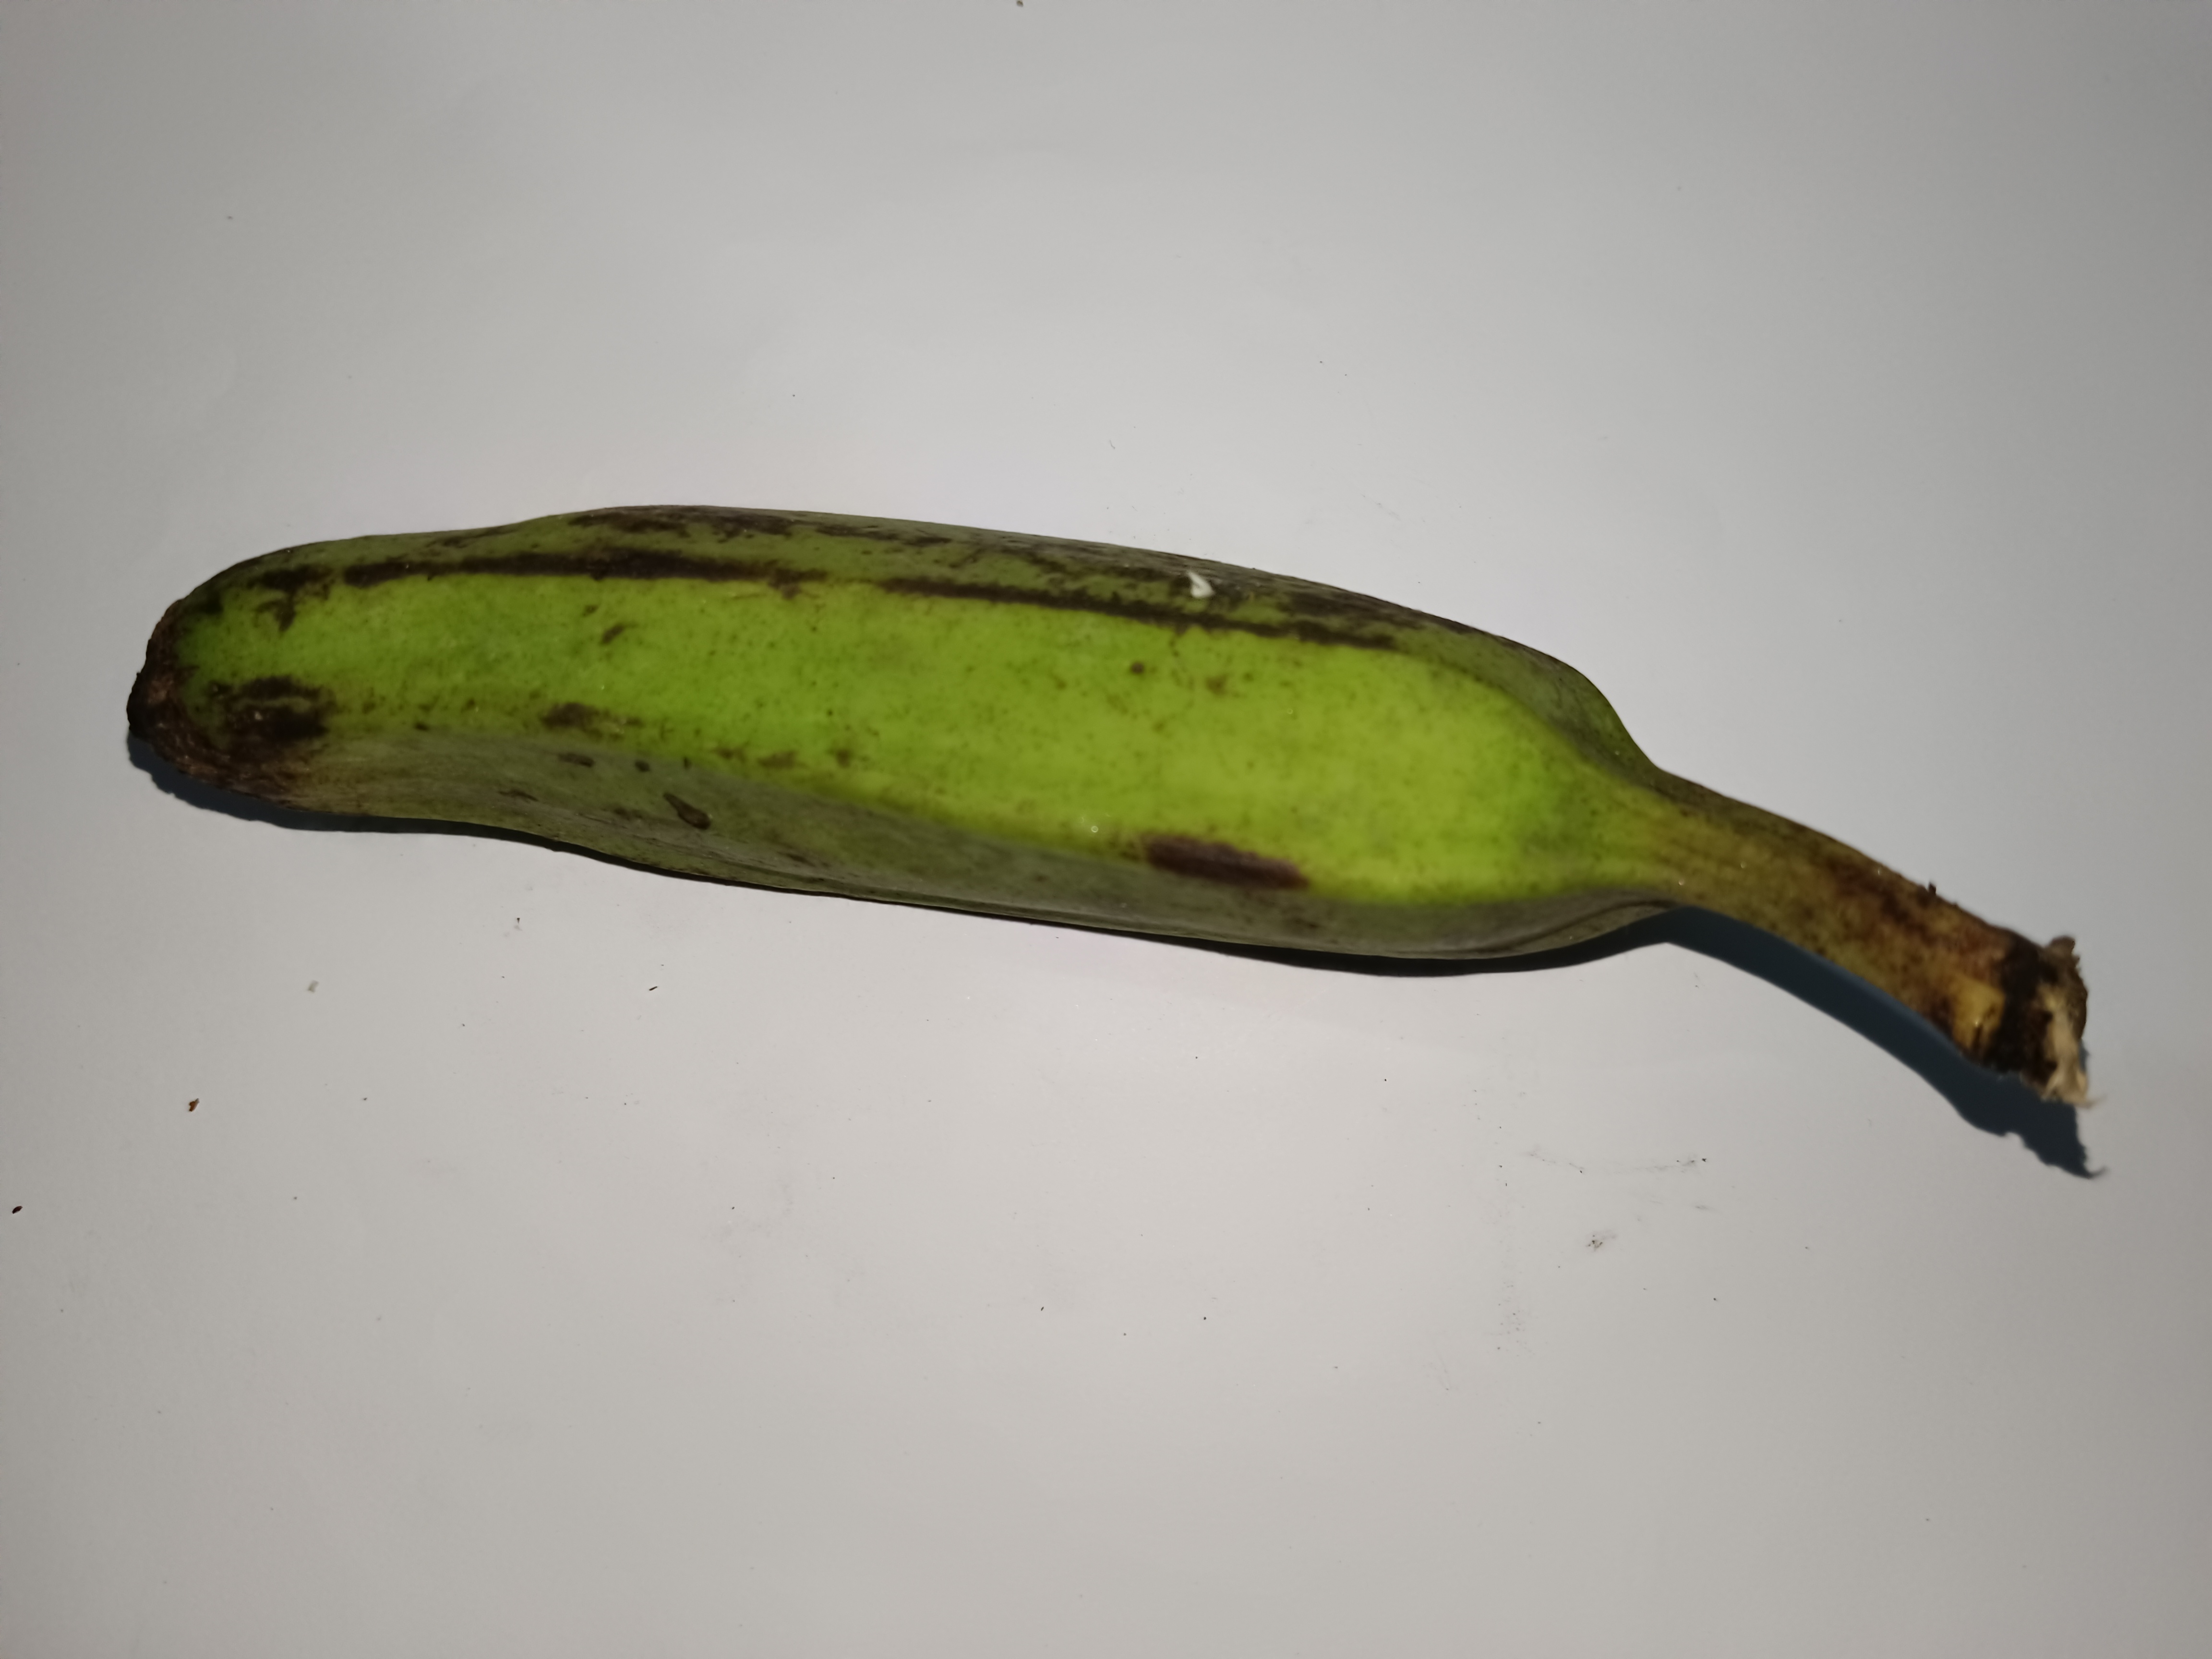
Banana variety: Anaji